Marcos López

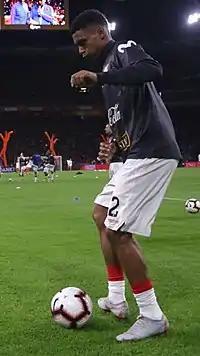

On 17 August 2018, he was called up by Ricardo Gareca to the full Peru international squad for friendly matches against Germany and Holland. He made his Peru debut entering the field as a substitute for Edison Flores in the 67th minute against Germany on 9 September 2018 at the Rhein-Neckar-Arena.